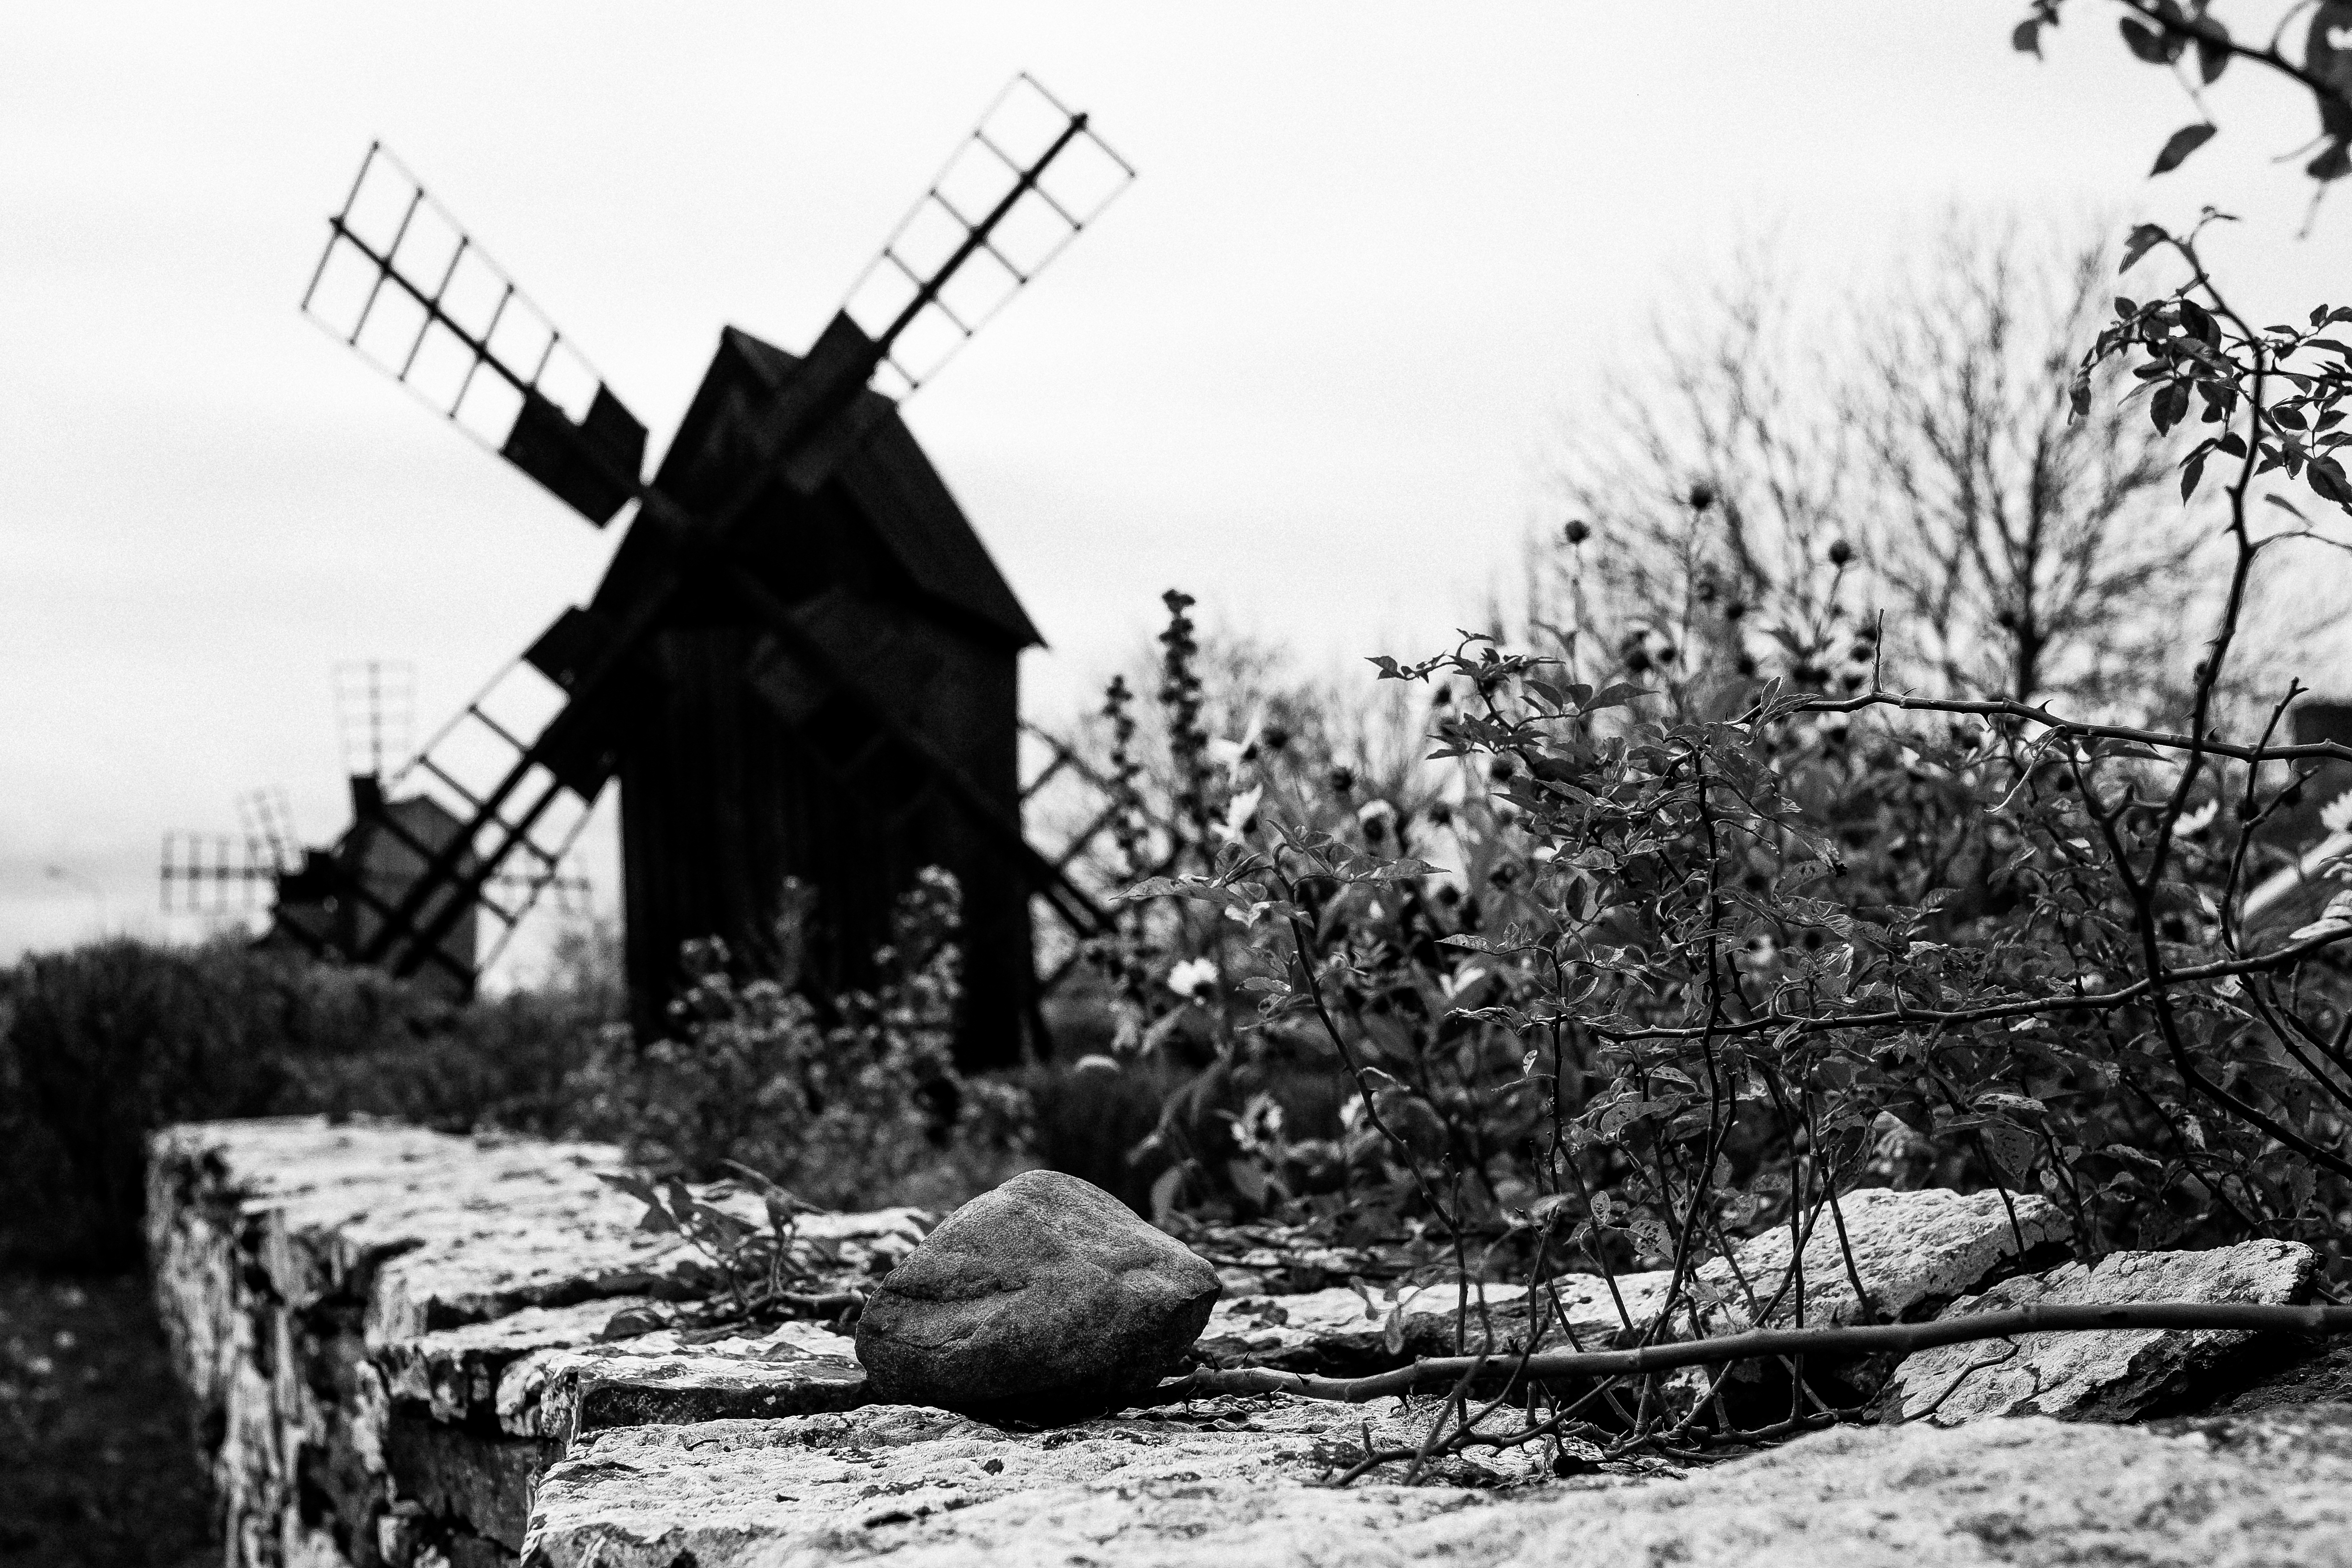
landscape, black and white, white, windmill, europe, black, monochrome, mill, europa, landschaft, schwarzweiss, schweden, monochrom, romantik, romatic, windm hle, swedishdelight, monochrome photography